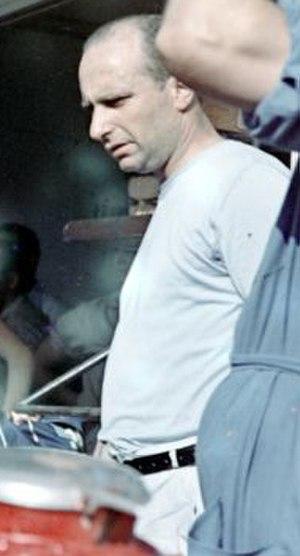
Le Grand Prix d'Argentine 1957, disputé sur le circuit Oscar Alfredo Galvez le 13 janvier 1957, est la cinquante-septième épreuve du championnat du monde de Formule 1 courue depuis 1950 et la première manche du championnat 1957. Cette épreuve est la première de la traditionnelle 'Temporada' argentine, qui comprend également les 1 000 kilomètres de Buenos Aires et le Grand Prix de Buenos Aires.